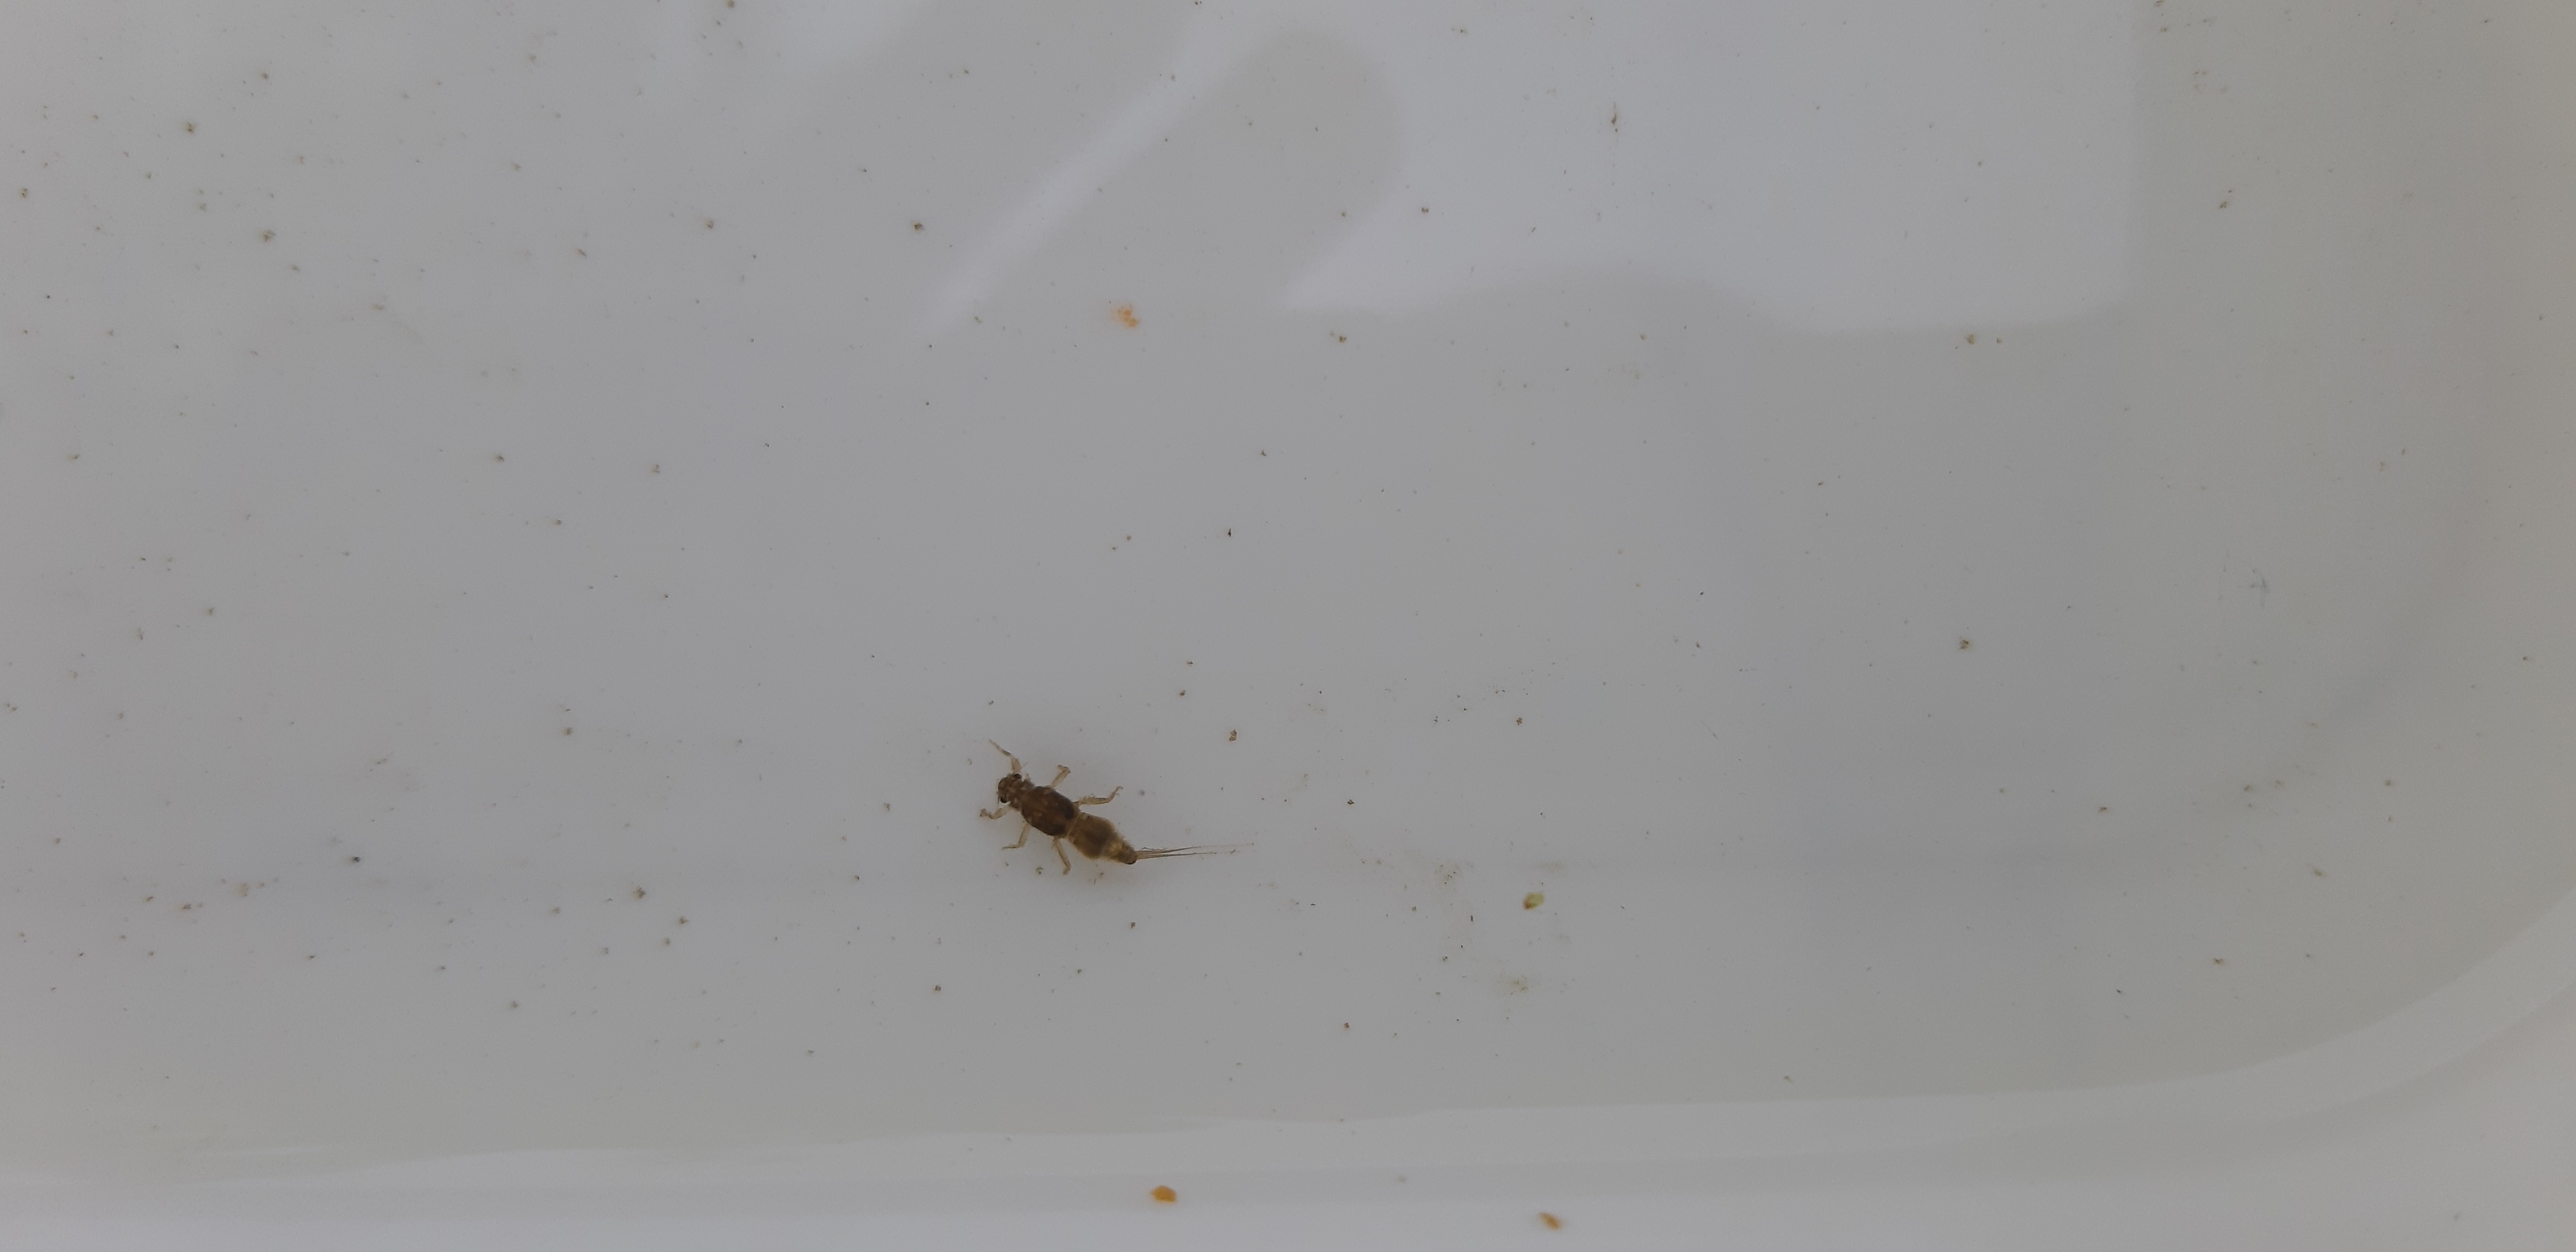
Macroinvertebrate group: other_mayflies